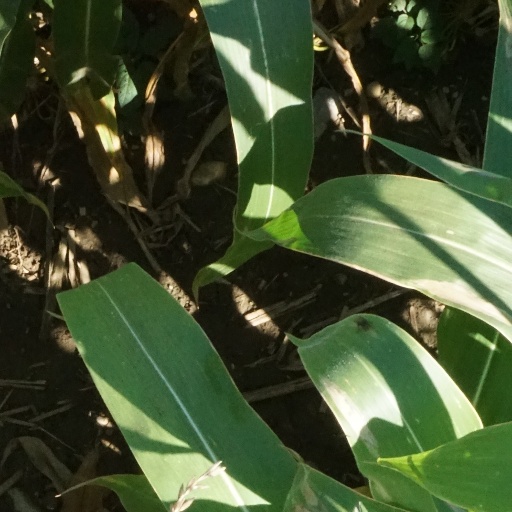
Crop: maize; corn